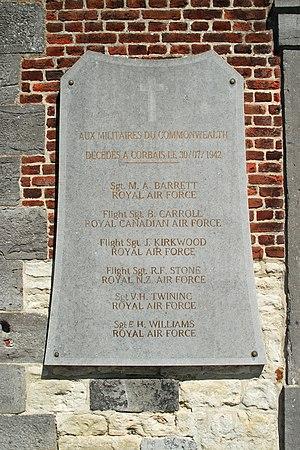
Belgique - Brabant wallon - Mont-Saint-Guibert - Église Saint-Pierre de Corbais
L'église Saint-Pierre est une église catholique de style classique du XVIIIᵉ siècle située à Corbais, village de la commune belge de Mont-Saint-Guibert, en Brabant wallon.